Amico (film)

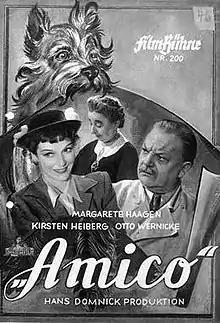

Amico is a 1949 West German comedy film directed by Gerhard T. Buchholz and starring Otto Wernicke, Margarete Haagen, and Kirsten Heiberg. It was shot at the Göttingen Studios and on location around Kassel in Hesse. The film's sets were designed by the art director Walter Haag.